Krantz cake

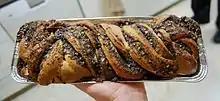
Krantz cake

Krantz cake is an Ashkenazi Jewish cake prepared using yeast-risen dough. It has been described as the "most popular cake in the west side of Jerusalem," and as potentially being the most popular cake in all of Israel.